Fade (video game)

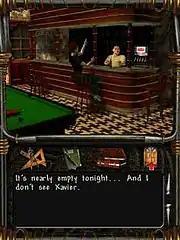
The bar in Paris.

At the bar, Louis discovers that he has left his wallet in his room and goes back for it. Along the way, it is found that the receptionist is not at the lobby desk. A newspaper he was reading however, is on the desk, which the player may read. In the newspaper, there is a certain article about a serial killer in an area called 'Robertville sur Angeais'. It is also learned that all the killers' victims had their hearts removed with complete surgical precision. Louis then proceeds to his room, but is blocked by a chambermaid who does not want him to pass. He bypasses her by convincing a man he had met earlier in the bar to propose to the chambermaid.